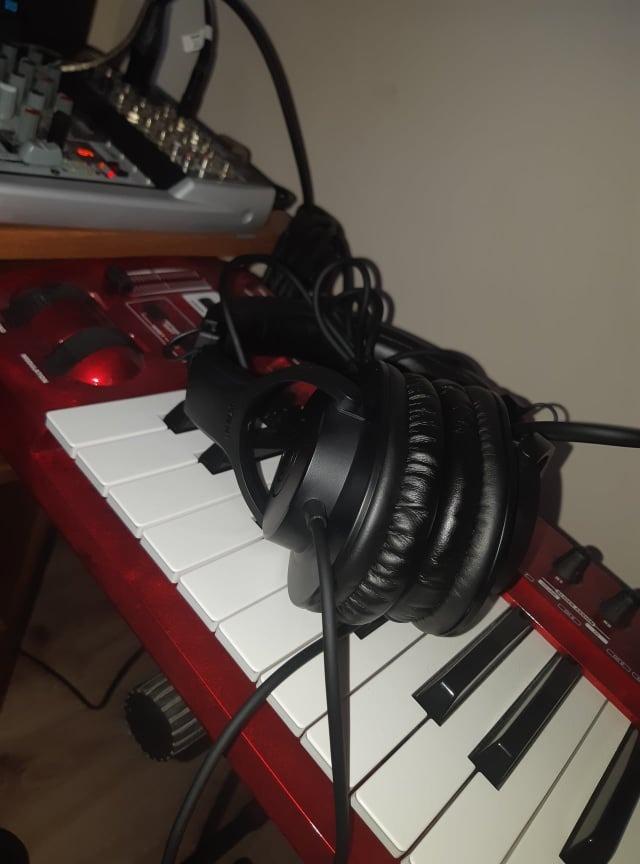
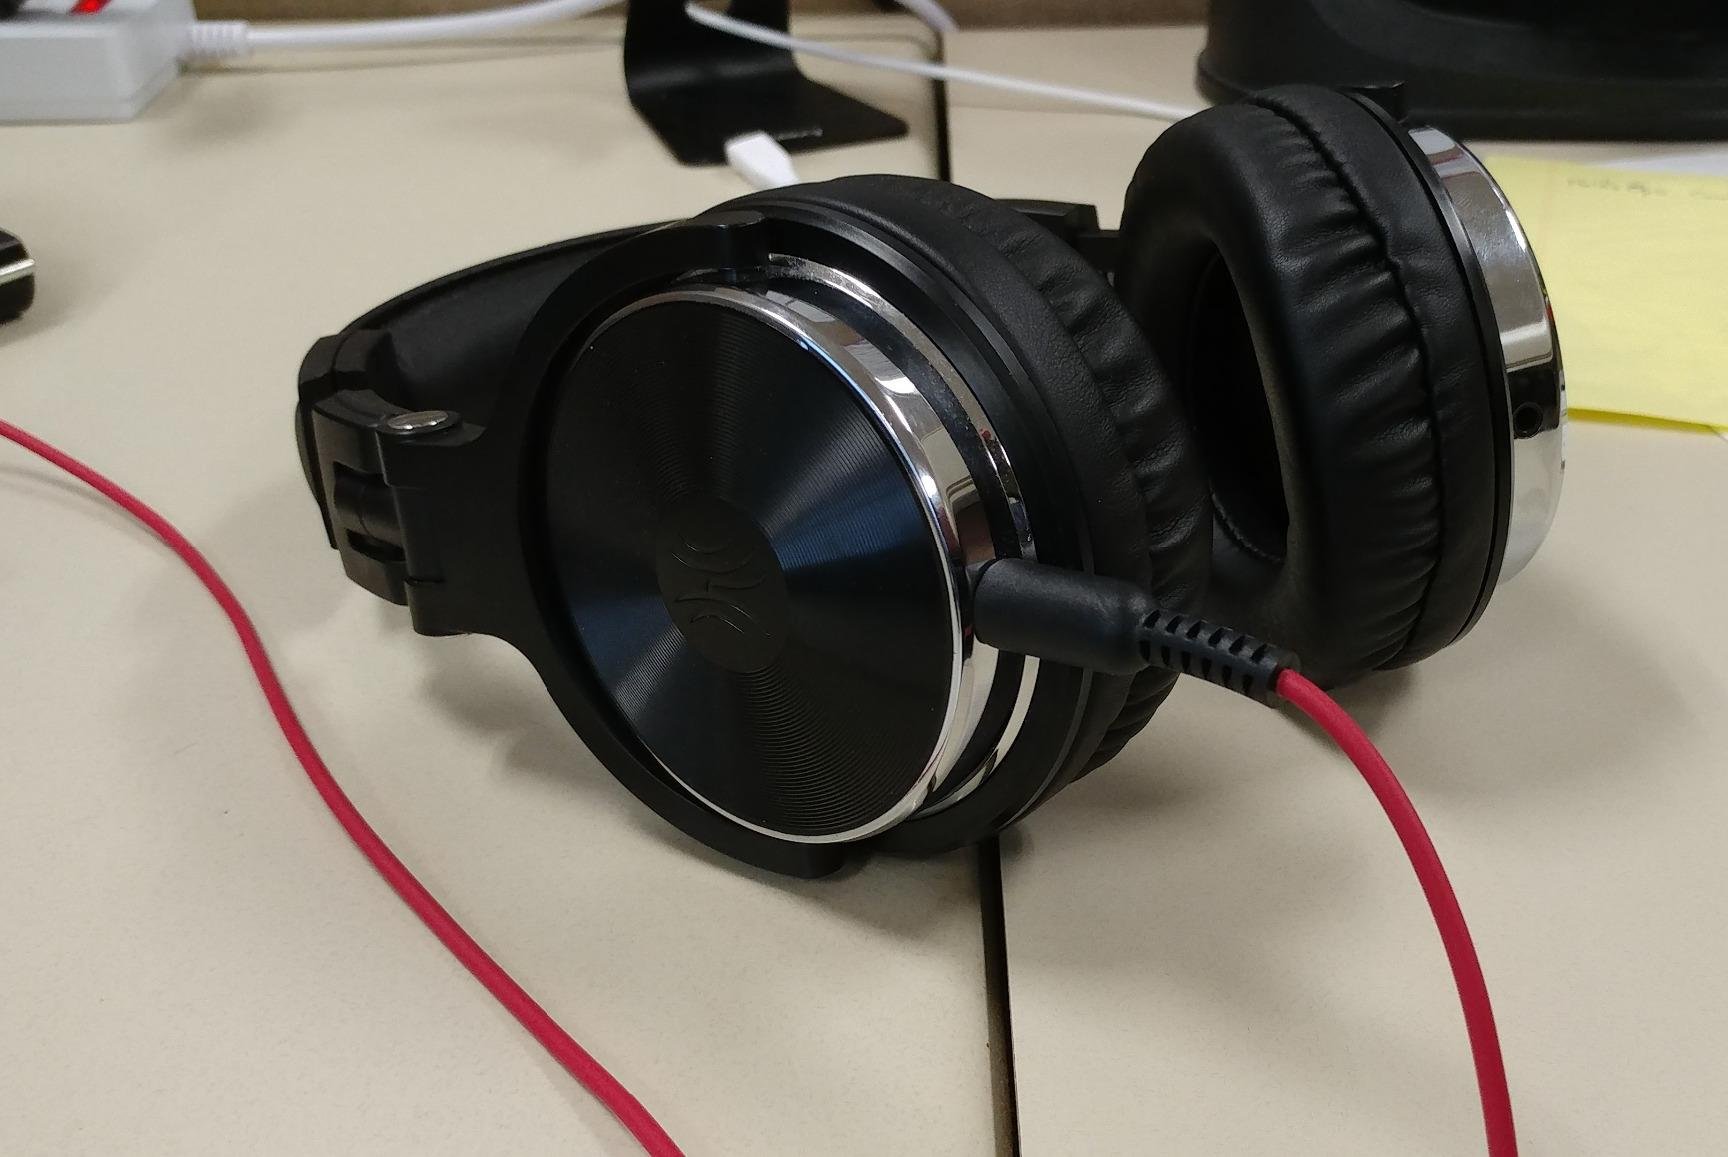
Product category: headphones
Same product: no